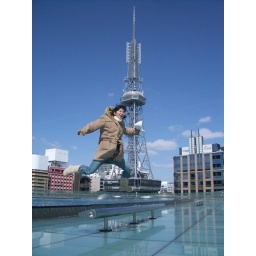
Jump with TV tower in Nagoya